Carl Larsson-gården

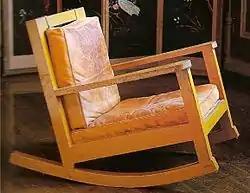
Rocking chair designed by Karin Larsson in front of a Japanese folding screen.

In 1888, Carl and Karin Larsson received Lilla Hyttnäs, a cottage built in 1837, from Karin's father Adolf Bergöö. As early as 1889, they started spending summers at the house, and in 1901, the family moved to Sundborn permanently. The Larssons began to decorate their home and the simple cottage was transformed into one of Sweden's most famous homes. The Larssons created their own style, which was influenced by the National Romantic style and the interior design ideas of the British artist William Morris, as well as the Arts and Crafts movement. Simple furniture and clear colors dominate the interior, a departure from contemporary bourgeois ideals of heavy, dark furnishings.